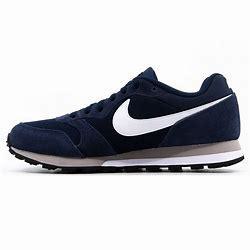
Brand: Nike
Model: MD Runner 2